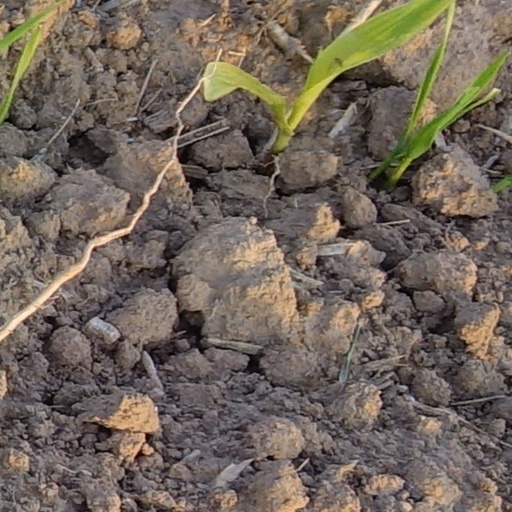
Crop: wheat